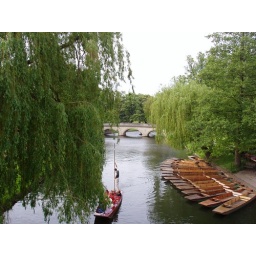
Cambridge. View from bridge over river Cam. Flat-bottomed punt boats, pushed by poles, for touring River Cam.